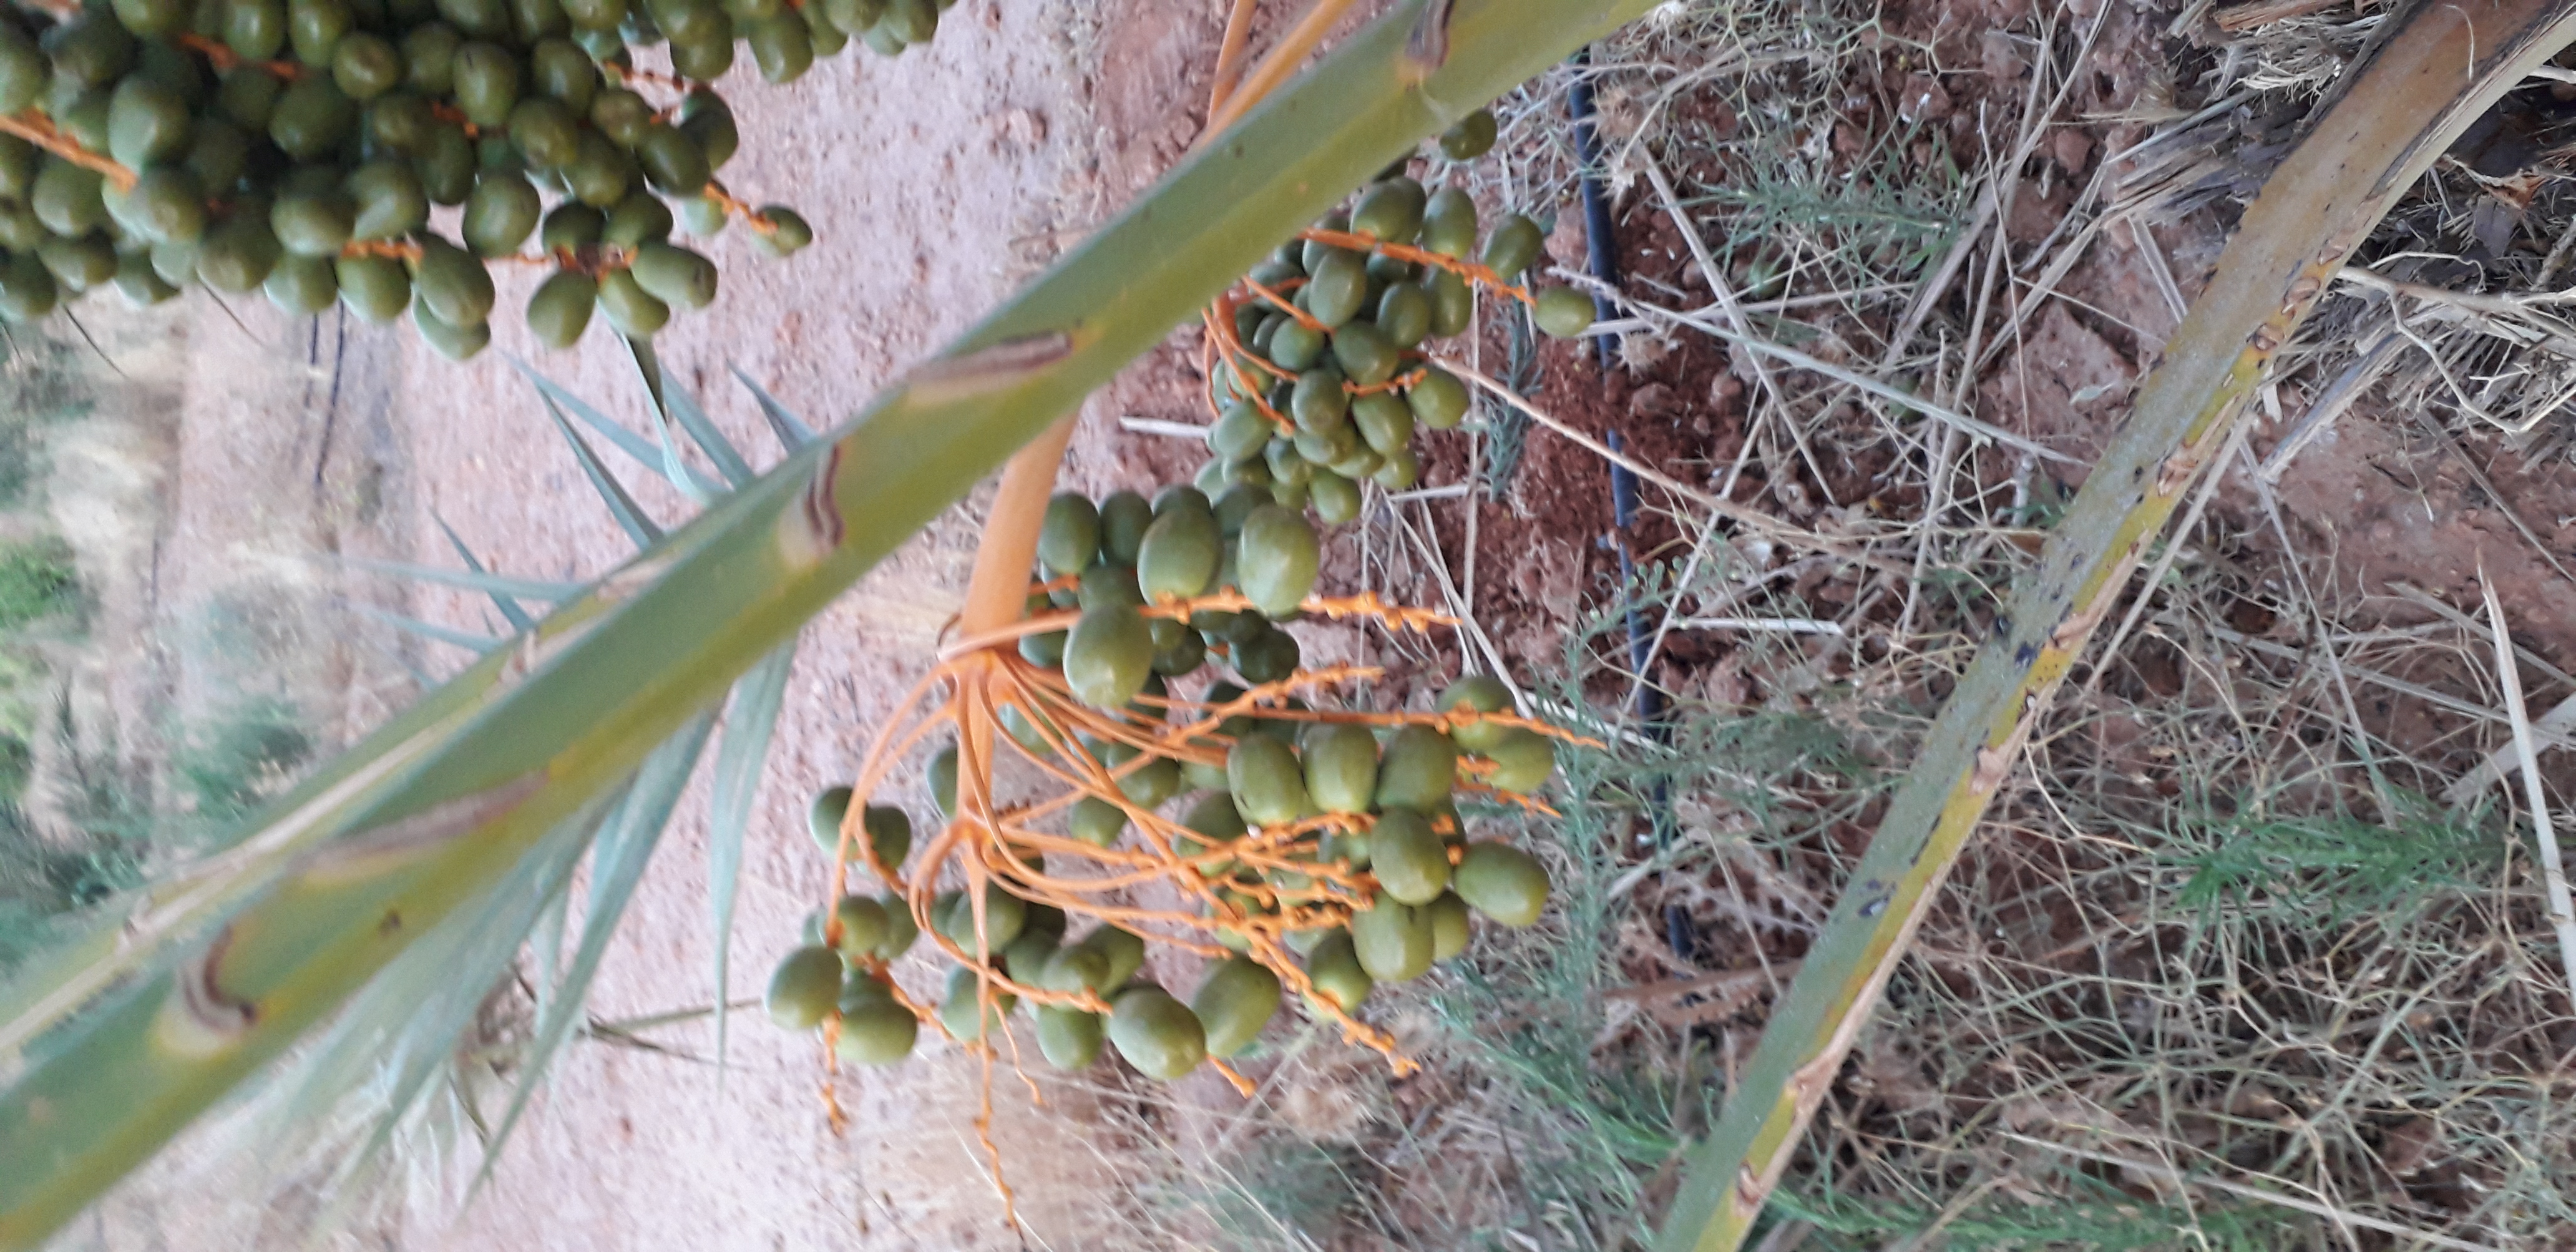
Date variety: Boufagous